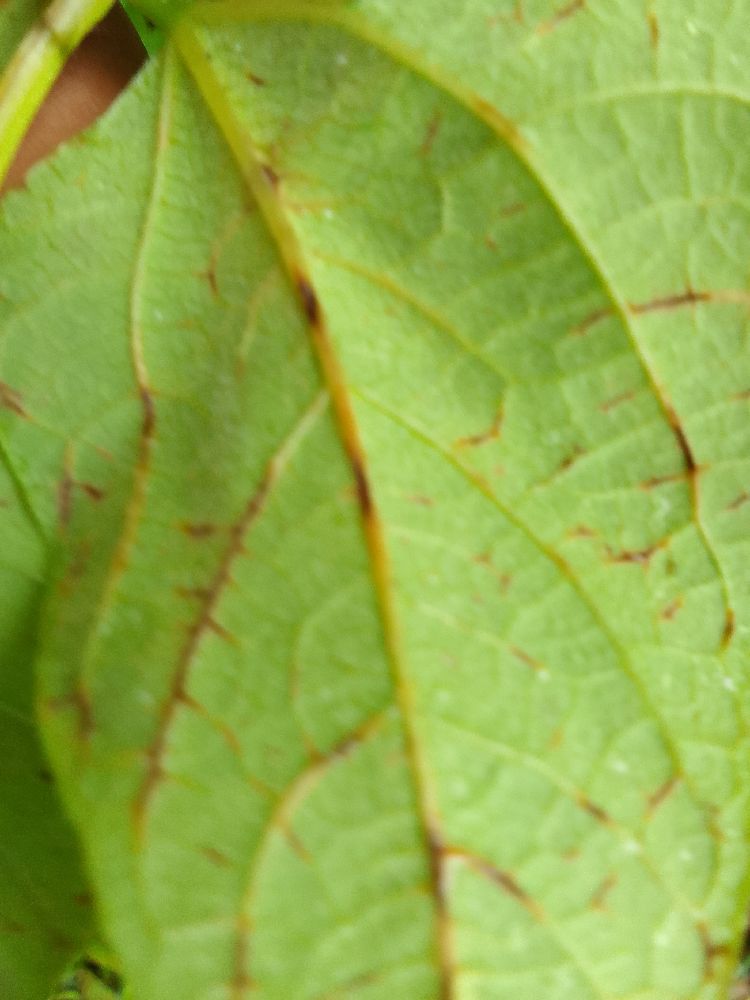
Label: anthracnose